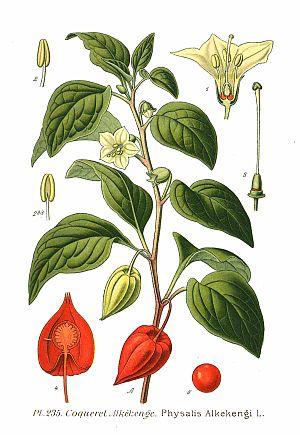
La tribu des Physaleae regroupe des plantes de la sous-famille des Solanoideae dans la famille des Solanaceae.